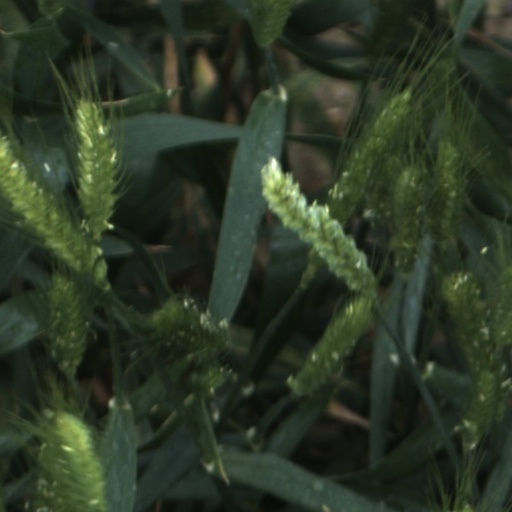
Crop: wheat